Ocoee Whitewater Center

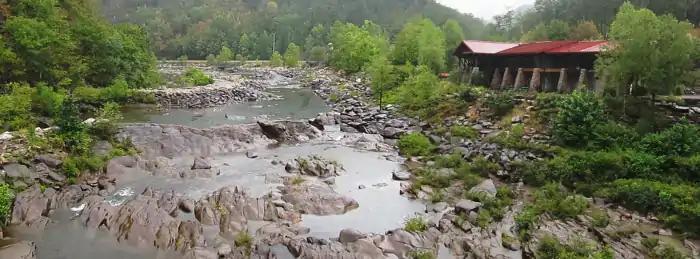
Ocoee Whitewater Center from pedestrian bridge, altered riverbed without water. "Best ledge" crosses the river in the middle of the picture.

Since most Olympic host cities are located far from usable whitewater, canoe slalom is a relatively recent addition to the Olympic games. The first two Olympic canoe slalom venues were canals built around dams on small rivers in nearby mountains: Augsburg Eiskanal for the 1972 Munich Games, and Segre Olympic Park for the 1992 Barcelona Games. The 1996 Atlanta Games produced the third such venue by modifying the then-dry streambed of the Upper Ocoee River. As the only in-river Olympic venue, it had the greatest water volume, the highest drop, and the steepest slope. The more recent Olympic venues, built closer to their host cities, rely entirely on pumped water and use smaller concrete channels designed to minimize the energy cost of running the pumps.